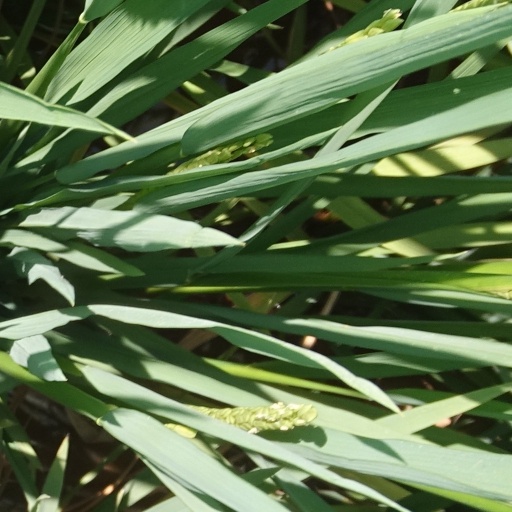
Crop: rice